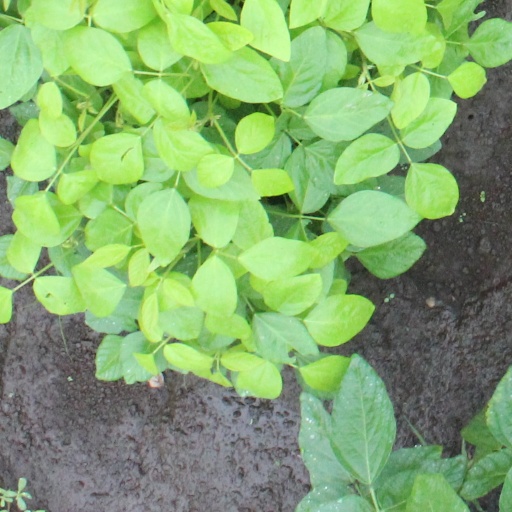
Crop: soybean